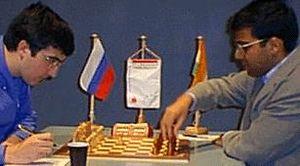
Vladimir Borissovitch Kramnik, né à Touapsé le 25 juin 1975, est un joueur d'échecs russe. Grand maître international du jeu d'échecs, il est champion du monde de 2000 à 2007.